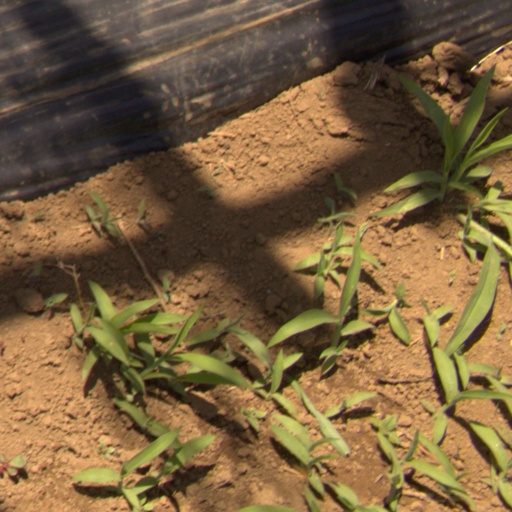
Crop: Jerusalem artichoke